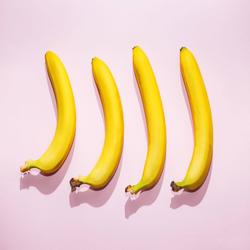
Label: Banana